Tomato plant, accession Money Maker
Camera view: vertical (180 deg); turntable rotation: 60 degrees
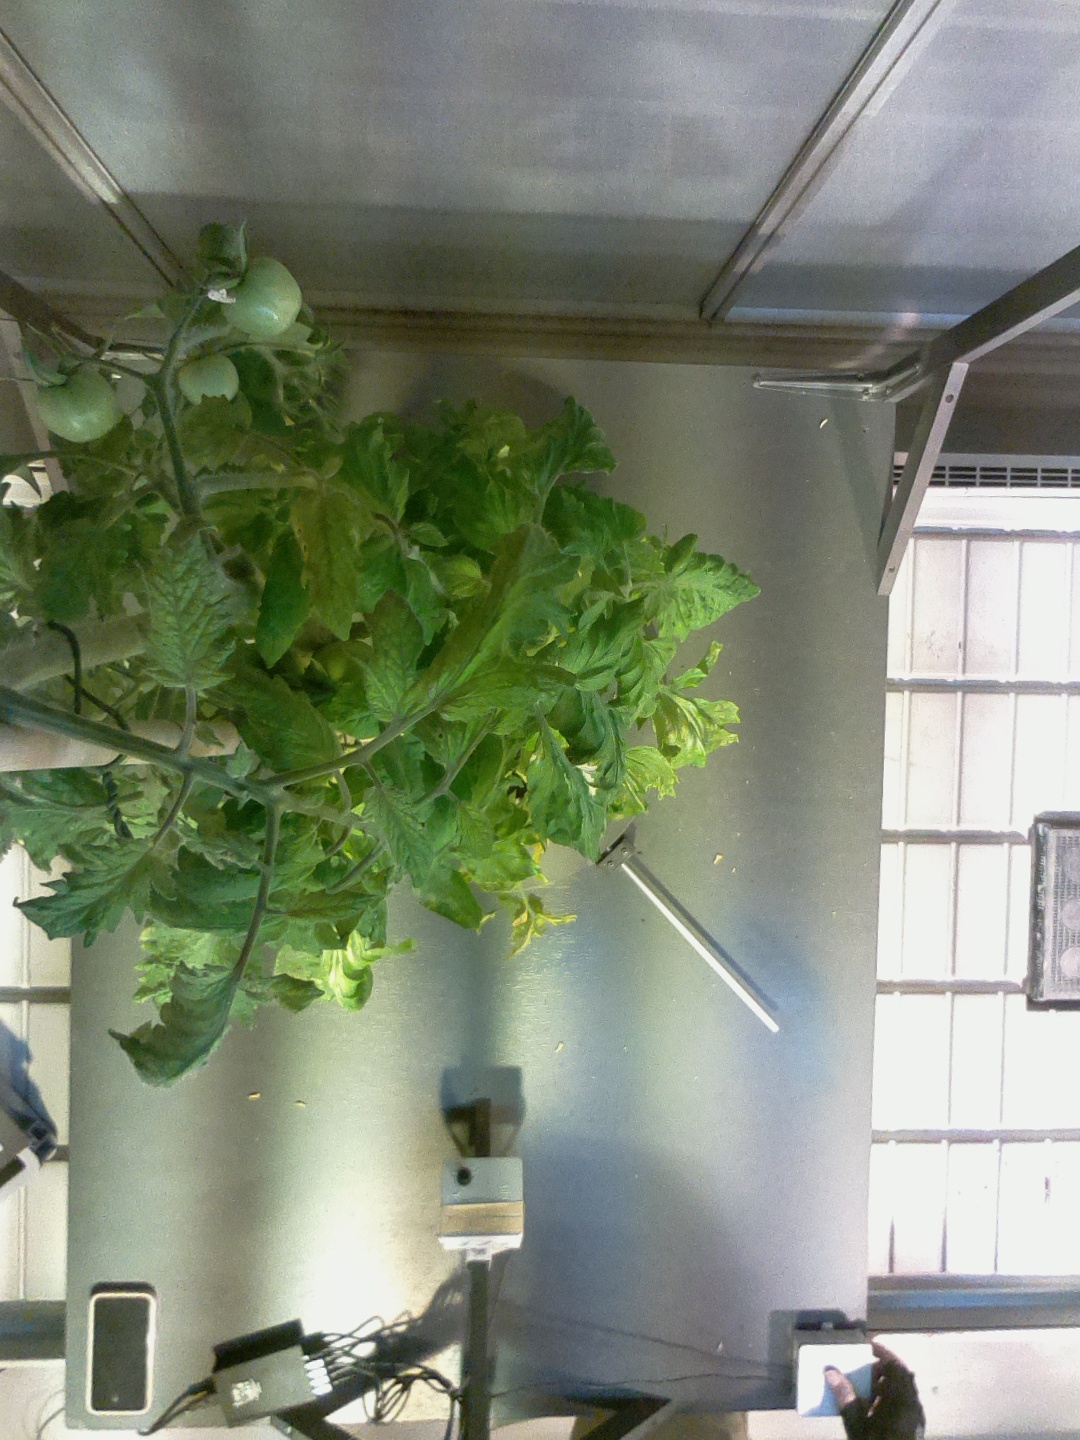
BBCH growth stage 77: 70%-80% of final fruit size